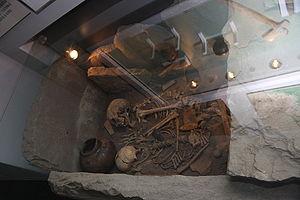
La culture des amphores globulaires, de 3400 à 2800 av. J.-C. environ, est une culture archéologique qui surplombait la zone centrale occupée par la culture de la céramique cordée. Vers le sud et l'ouest, elle avait sa frontière avec la culture de Baden. Au nord-est, se trouvait la culture de Narva. Elle occupa en grande partie la même zone que la culture des vases à entonnoir. Son nom a été forgé par Gustaf Kossinna en raison de sa céramique caractéristique, des récipients en forme globulaire avec deux à quatre anses.